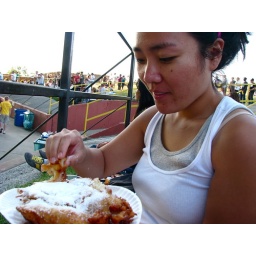
funnel cake in the house